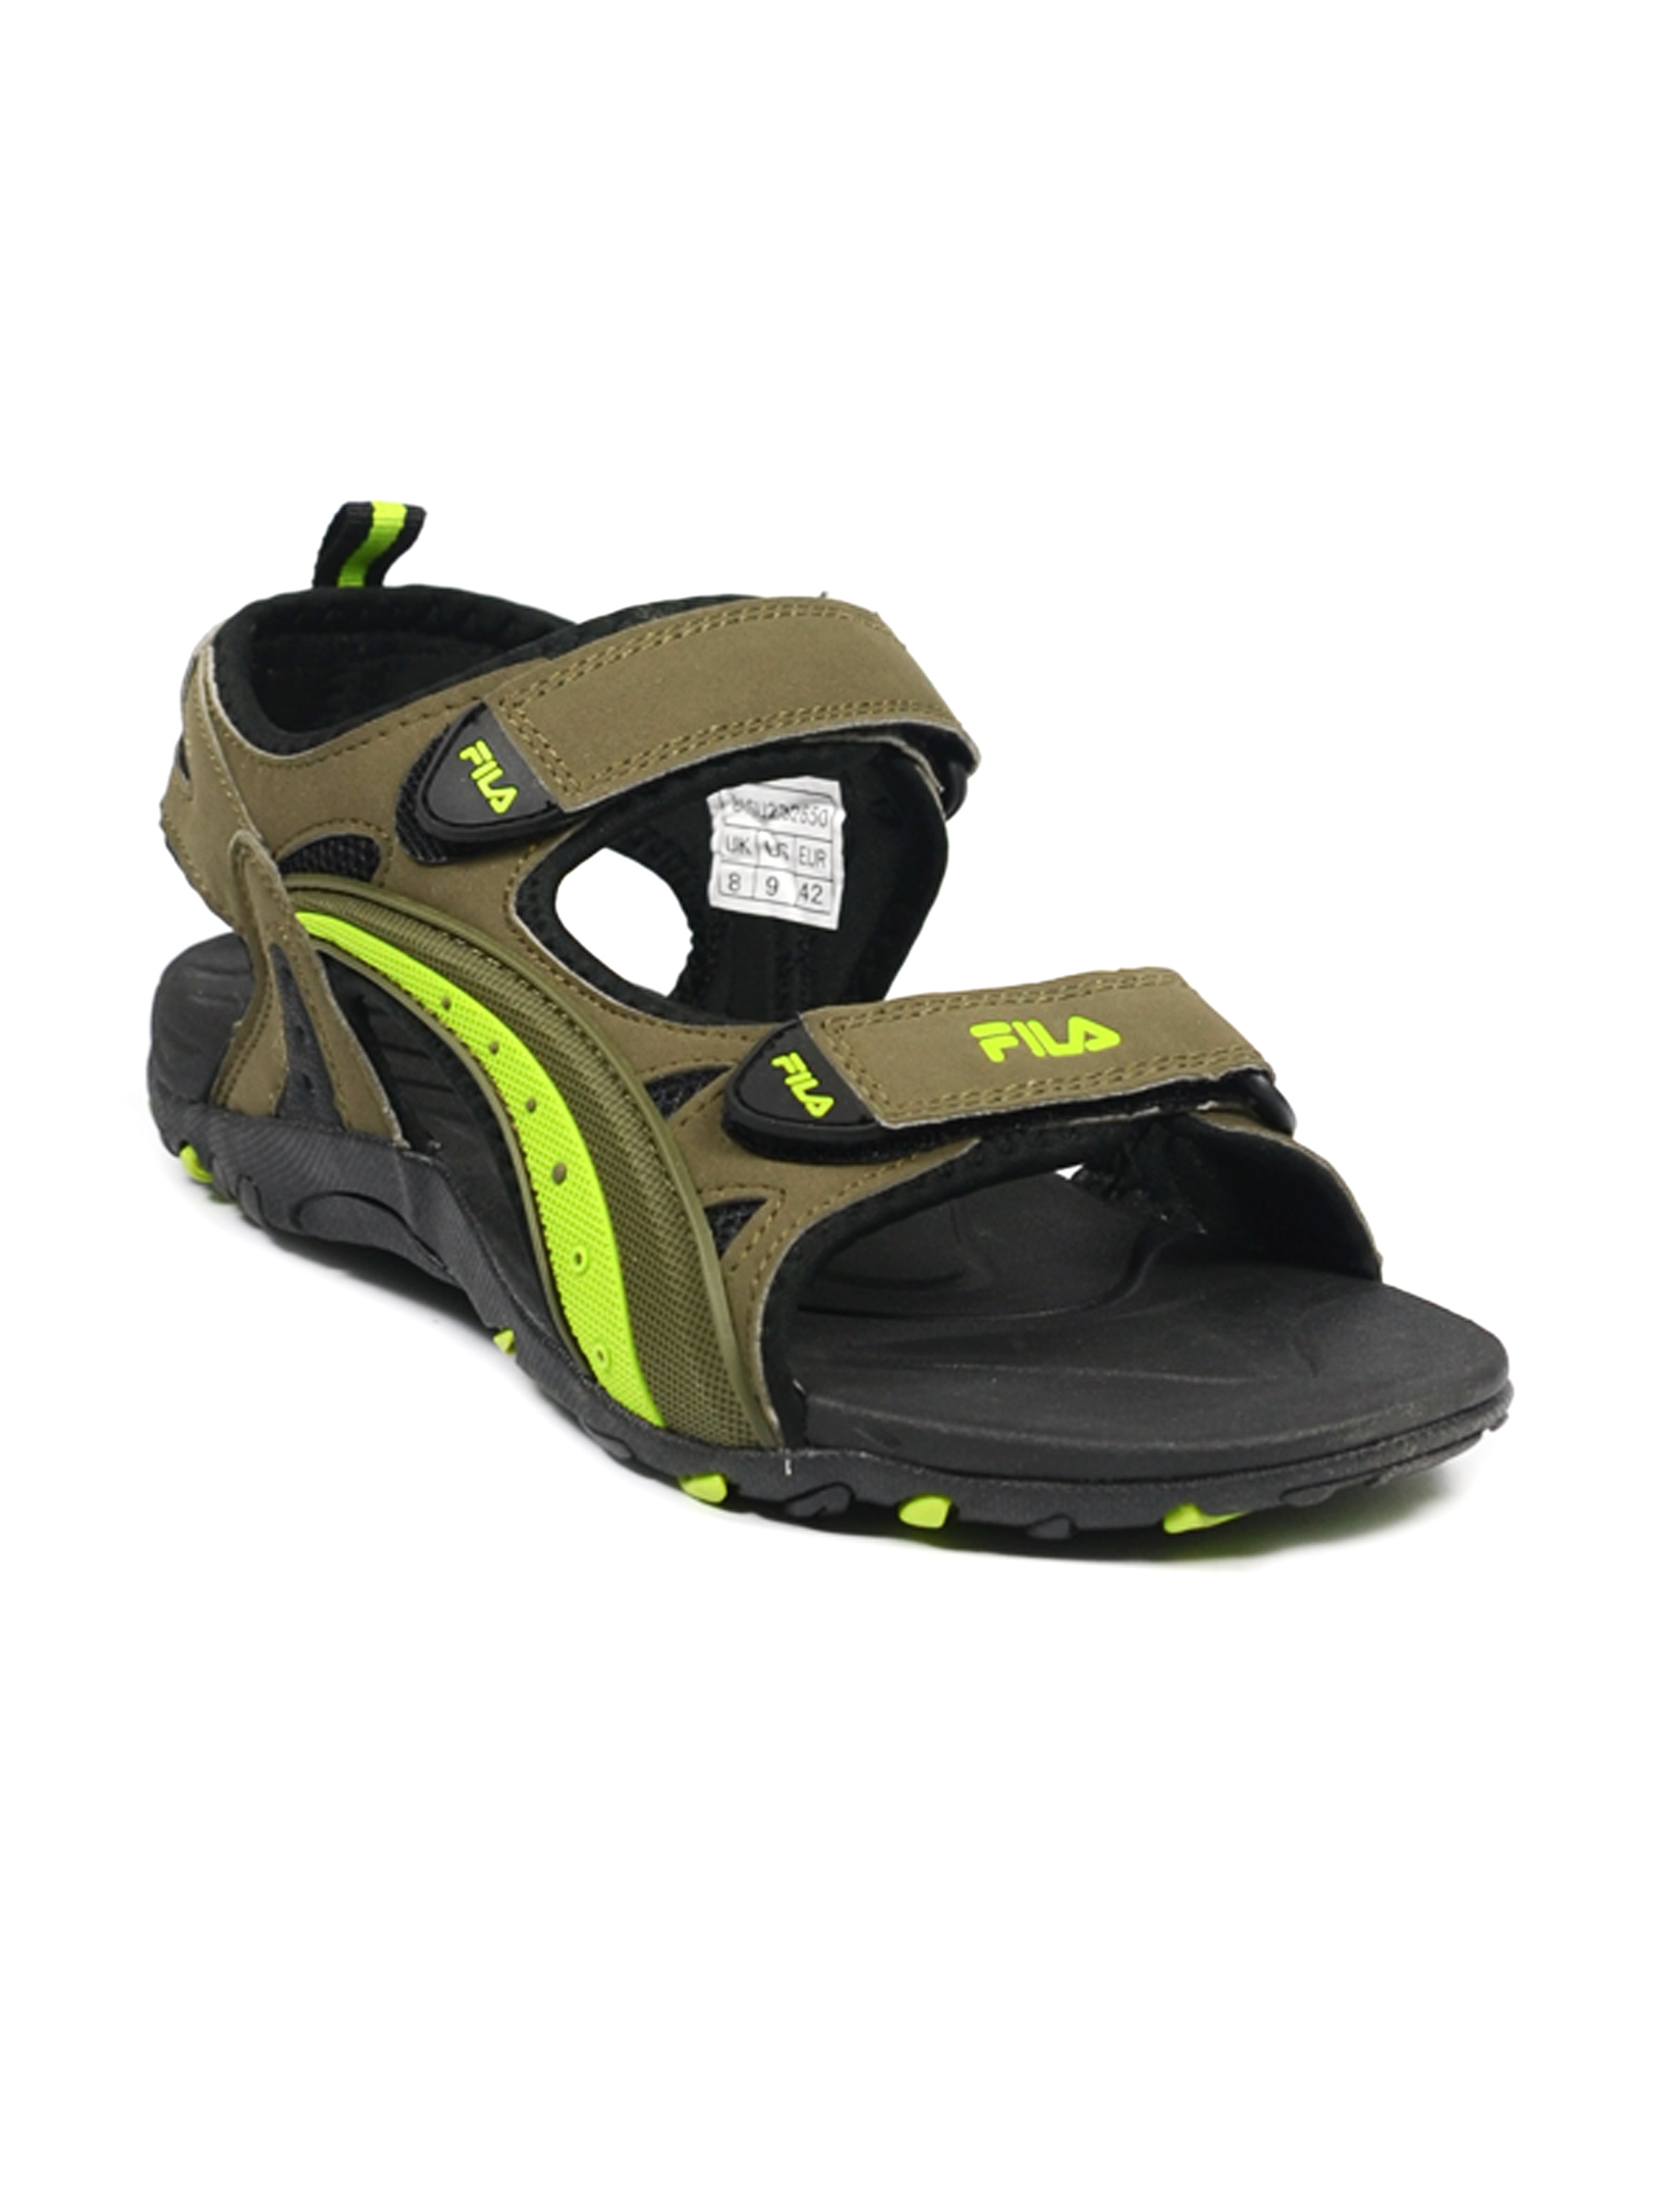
Fila Unisex Inferno Olive Green Floater
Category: Footwear / Sandal / Sandals
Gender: Unisex
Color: Green
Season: Fall 2011
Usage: Casual